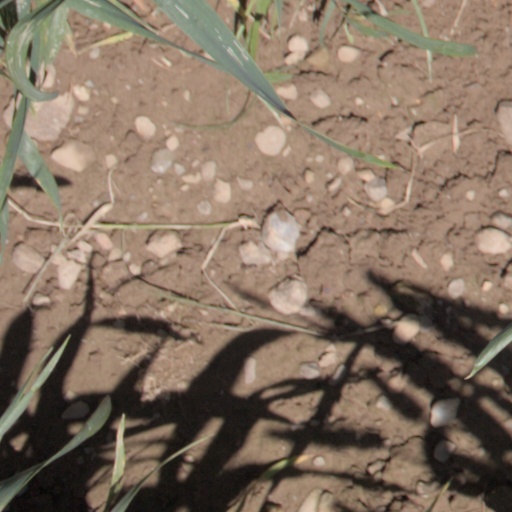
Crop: wheat